Calabozos

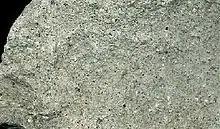
Calabozos' tuff eruptions were mostly rhyodacitic and dacitic in origin.

During the late Pleistocene, Calabozos erupted tuff composed primarily of rhyodacite and dacite. Three distinct eruptions have taken place within the last million years. The sheets of remaining ash left over from all of the eruptions together range from to in volume and are known as the Loma Seca Tuff.